Achille-Louis-Joseph Sirouy

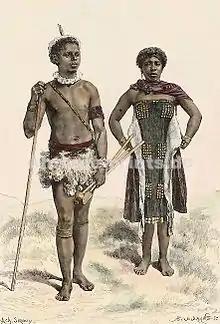

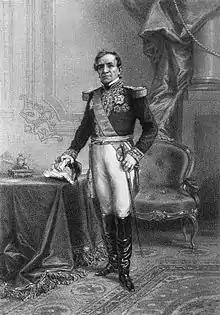

Achille-Louis-Joseph Sirouy (29 November 1834 Beauvais - January 1904 Paris) was a French engraver, lithographer, painter and illustrator. He worked in Aurillac, Beauvais and Paris between 1849 and 1904. A pupil of and Thomas Couture, Sirouy produced numerous lithographs after Delacroix, Alexandre-Gabriel Decamps, Meissonier, Tassaert and Ludwig Knaus, and large numbers of portraits of celebrities, statesmen and politicians. He depicted many mythological and biblical scenes, such as "The Punishment of Tantalus" (1866), "The Mirror" (1868), "The Prodigal Son" (1873) and "The Sphinx" (1880). He was awarded the Grand Cross of the Legion of Honour in 1869 for his lithographic work.